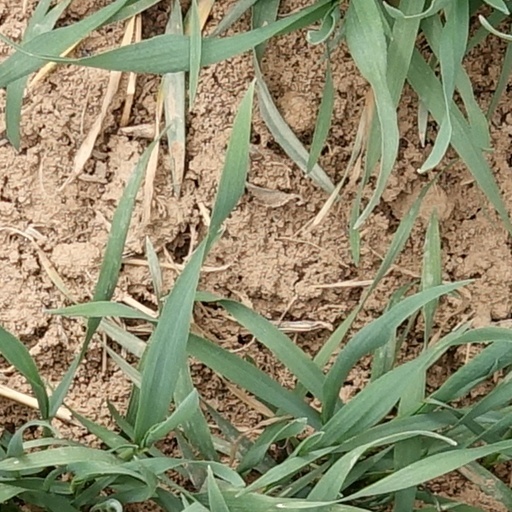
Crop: wheat